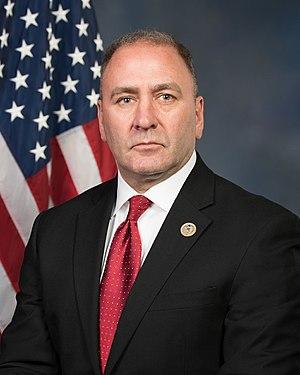
Clay Higgins, né le 24 août 1961 à La Nouvelle-Orléans, est un homme politique américain membre du Parti républicain. Il est élu à la Chambre des représentants des États-Unis pour la Louisiane lors des élections de 2016.
Depuis 2013, l'État de Louisiane dispose de six représentants à la Chambre des représentants des États-Unis.